Wovenhand

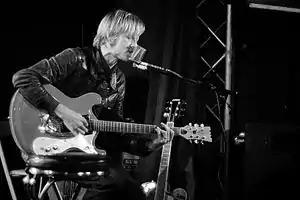
David Eugene Edwards live 2004

Wovenhand (also stylized Woven Hand) is an American rock band from Denver, Colorado, led by former 16 Horsepower frontman David Eugene Edwards. Wovenhand's music combines influences from Southern Gothic music, old-time music, folk music, gospel music, and rock and roll, among other genres and styles of music.